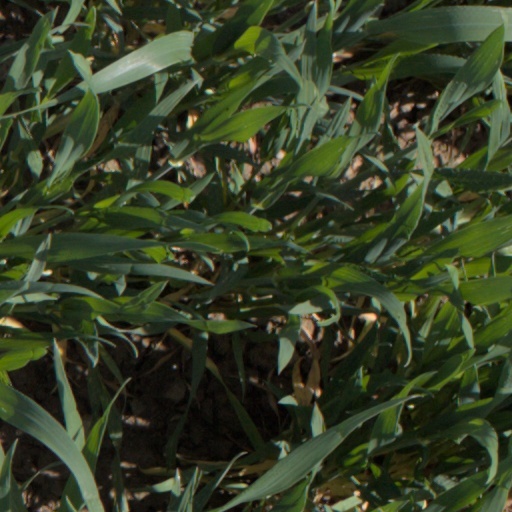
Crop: wheat